Mortimer Wheeler

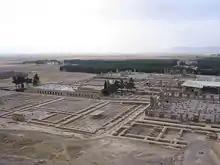
Wheeler wrote a book on the city of Persepolis in Iran

Wheeler arrived in Bombay in the spring of 1944. There, he was welcomed by the city's governor, John Colville, before heading by train to Delhi and then Shimla, where the headquarters of the Archaeological Survey of India were located. Wheeler had been suggested for the job by Archibald Wavell, the Viceroy of India, who had been acting on the recommendations of the archaeologist Leonard Woolley, who had written a report lamenting the state of the archaeological establishment in the British-controlled subcontinent. Wheeler recognised this state of affairs, in a letter to a friend complaining about the lack of finances and equipment, commenting that "We're back in 1850". He initially found much to dislike in India, and in his letters to friends in Britain expressed derogatory and racist sentiments toward Indians: he stated that "they feed wrongly and think wrongly and live wrongly ... I already find myself regarding them as ill-made clockwork toys rather than as human beings, and I find myself bullying them most brutally." He expelled those staff members whom he deemed too idle, and physically beat others in an attempt to motivate them.